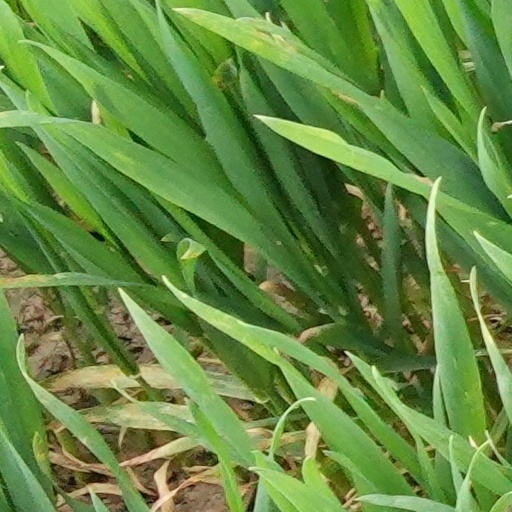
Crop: wheat